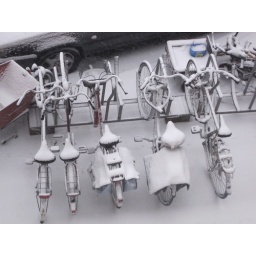
Our bikes wake up under a cover of white - December 2009